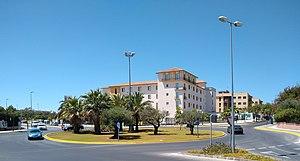
Mairena del Aljarafe est une commune située dans la province de Séville de la communauté autonome d’Andalousie en Espagne.